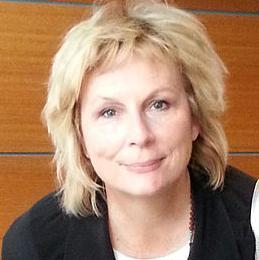
Age: 55